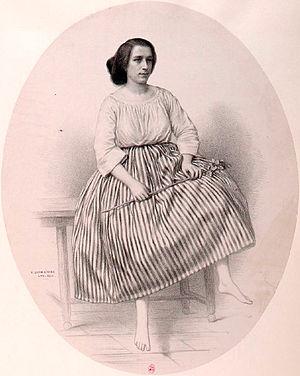
Les Dragons de Villars est un opéra-comique en trois actes, composé par Aimé Maillart sur un livret de Lockroy et Eugène Cormon. L'histoire aurait été inspirée de La Petite Fadette par George Sand. Elle a été créée par le Théâtre-Lyrique à Paris, le 19 septembre 1856.